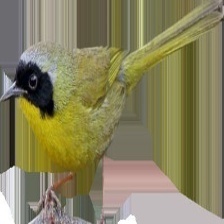
Species: ALTAMIRA YELLOWTHROAT
Scientific name: GEOTHLYPIS FLAVOVELATA